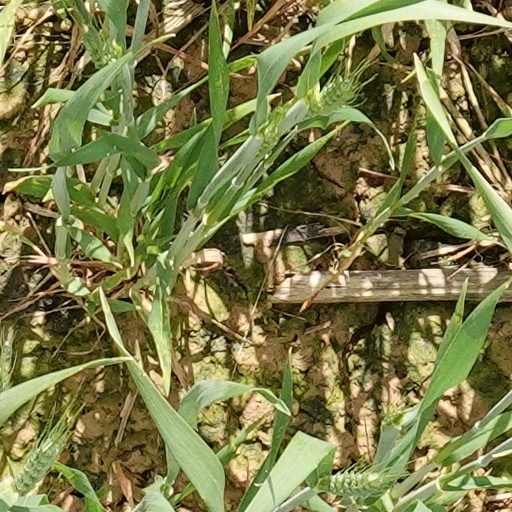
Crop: wheat